Question: Please indicate a possible affordance area of the frisbee that can be used for holding
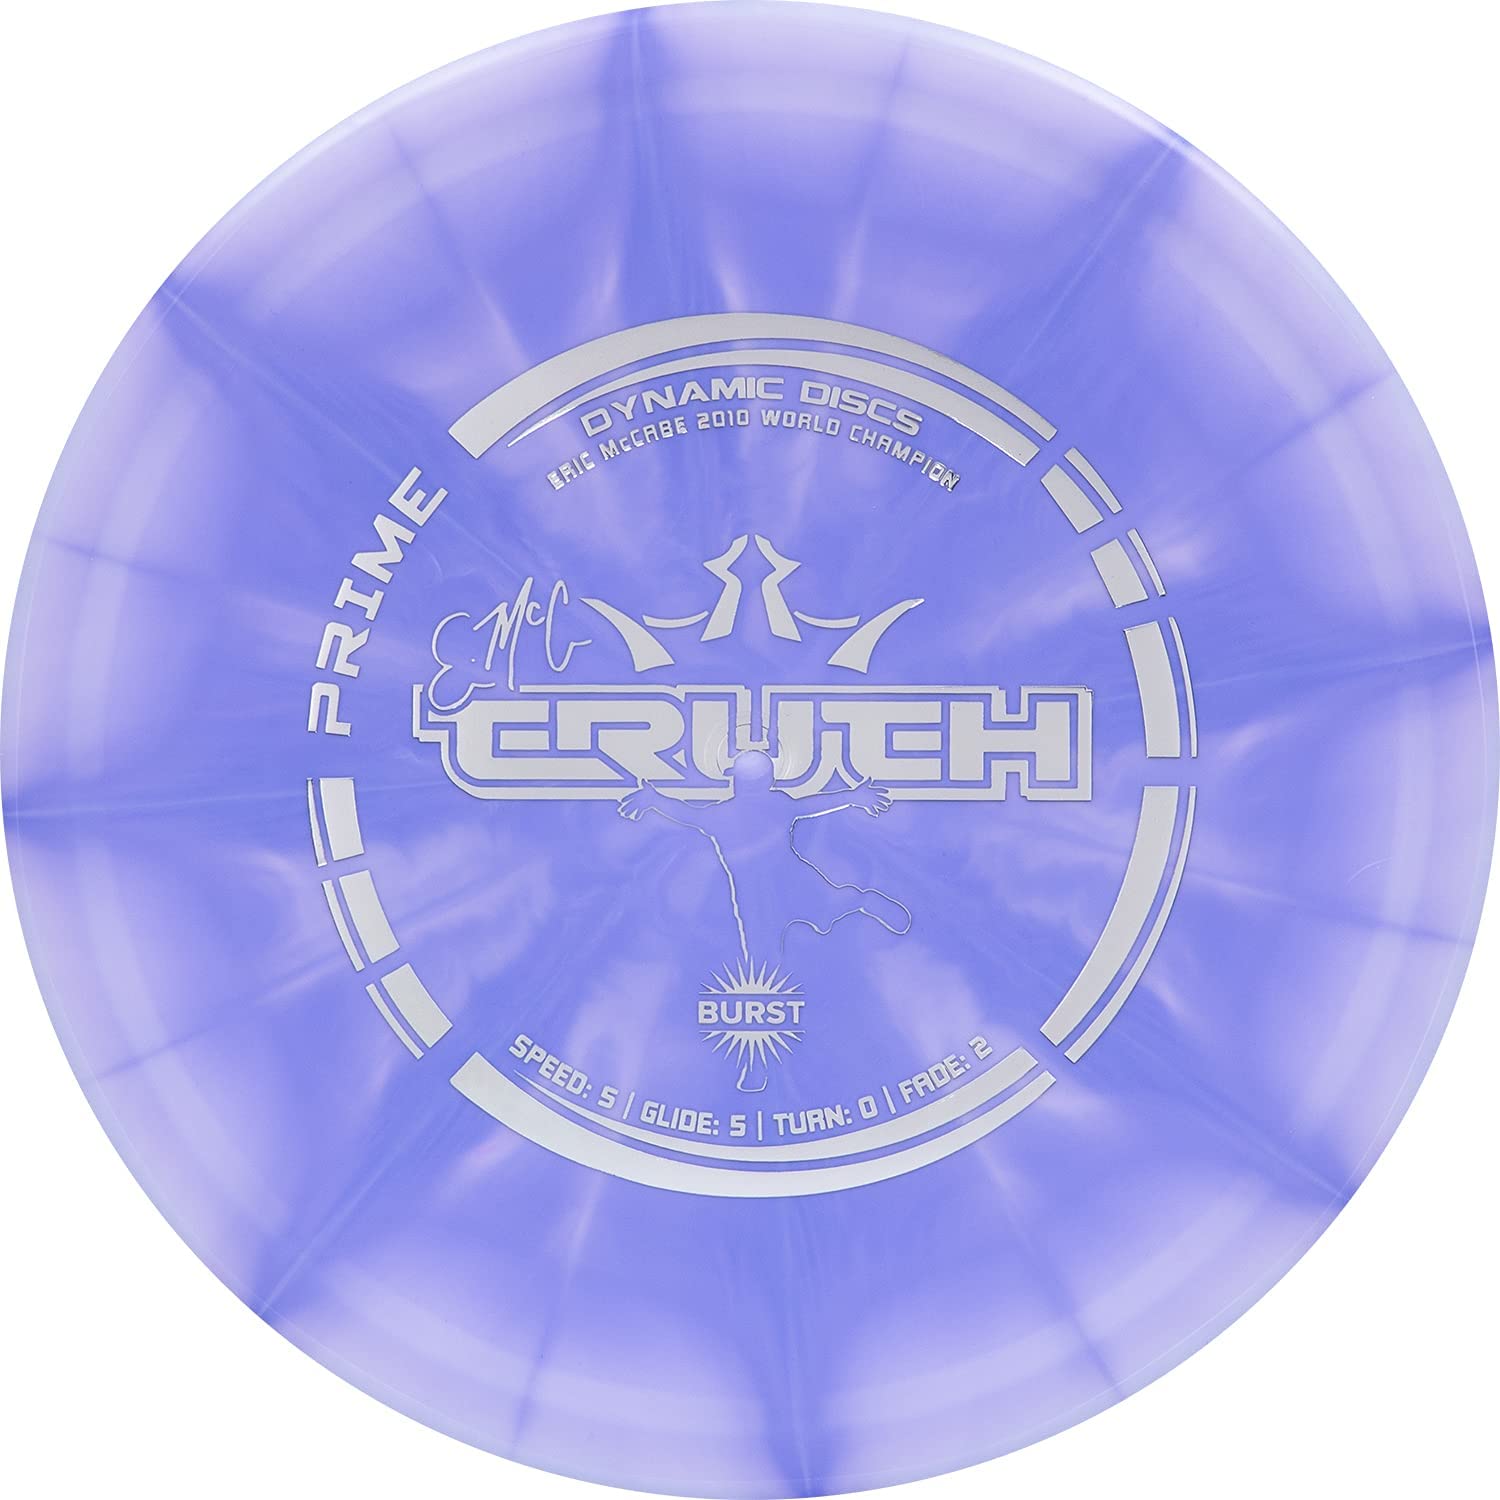
Answer: [4.518, 9.036, 1497.741, 1497.741]